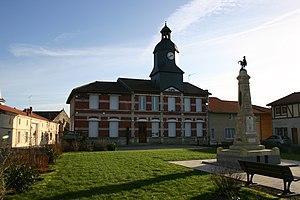
La place de la Mairie de Possesse (Marne)
Possesse est une commune française située dans le département de la Marne et la région Grand Est.